Trindade, Goiás

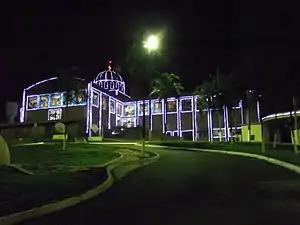
Basilica of Trindade at Christmas

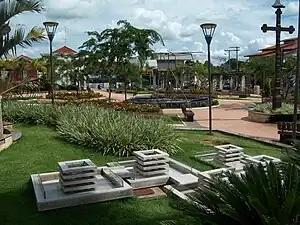
Square of Trindade

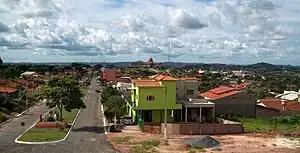
Trindade (Goiás)

In September 2020 the mayor was Jânio Carlos Alves Freire. There were 35 members on the city council and the number of eligible voters was 81,150 in September 2020.